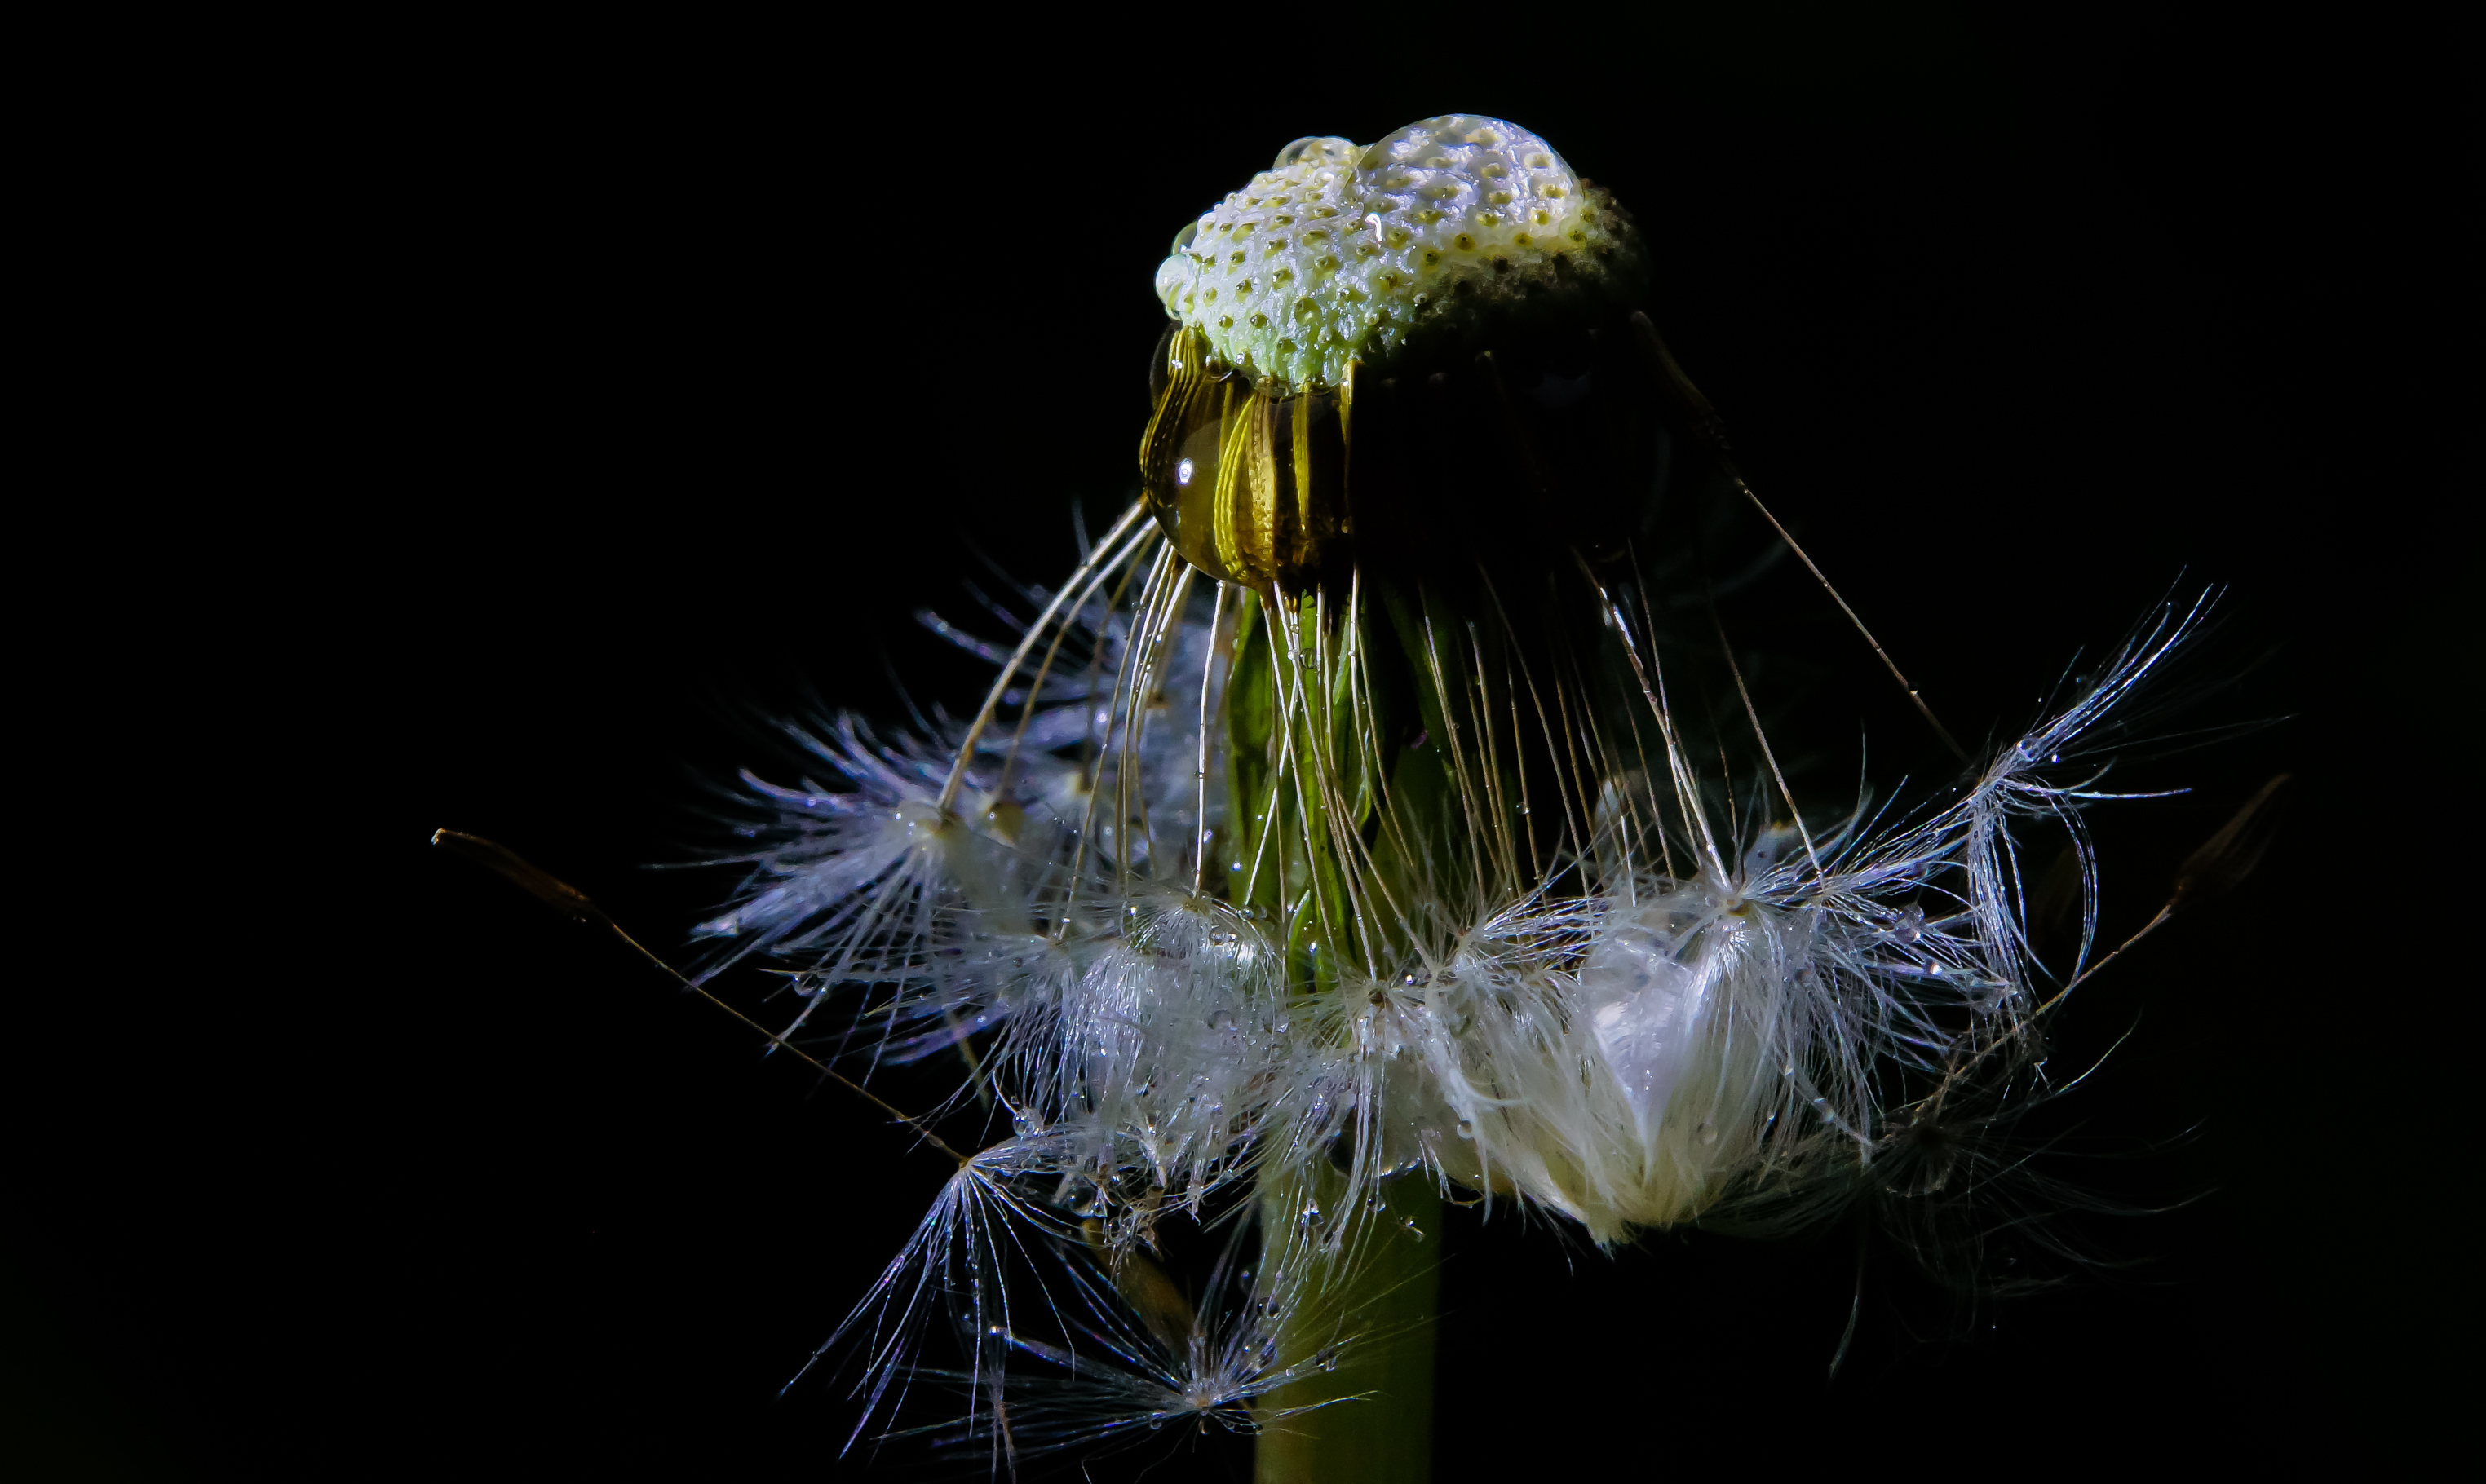
nature, light, plant, night, photography, leaf, flower, photo, green, macro, darkness, yellow, flora, flowers, close up, naturaleza, flores, 60mm, a77, g, ggl1, gaby1, xovesphoto, sonya77, tamron60mm, gphoto, xelodegalicia, macro photography, gabrielcoru a, flowering plant, daisy family, land plant, thorns spines and prickles